Ramchand Pakistani

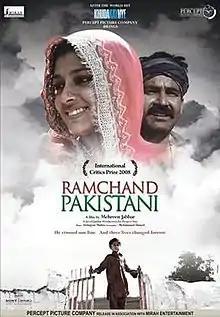
Theatrical release poster

Ramchand Pakistani is a 2008 Urdu-language Pakistani drama film directed by Mehreen Jabbar and produced by Javed Jabbar.